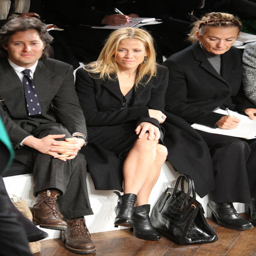
man and country artist attend the fall fashion show during fall .